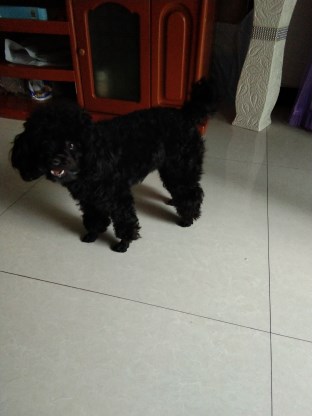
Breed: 2925-n000114-toy_poodle